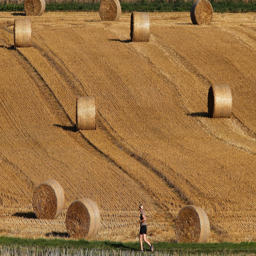
a woman runs past rolls of straw on a field .